Whatcha Unpackin?

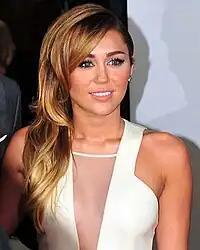
Miley Cyrus is a guest judge

Fourteen new contestants enter the Werk Room. Vanessa Vanjie Mateo, who was eliminated first in the season 10, returns to compete again. RuPaul enters and welcomes the contestants.